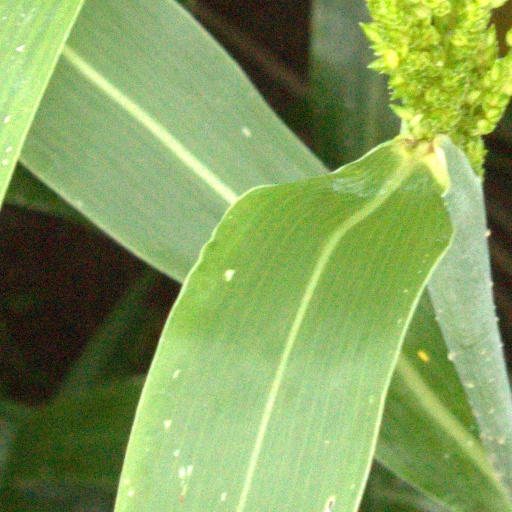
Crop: sorghum